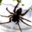
Label: spider